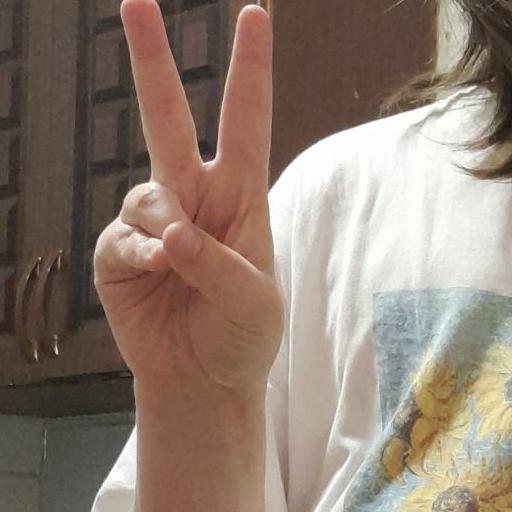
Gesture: peace